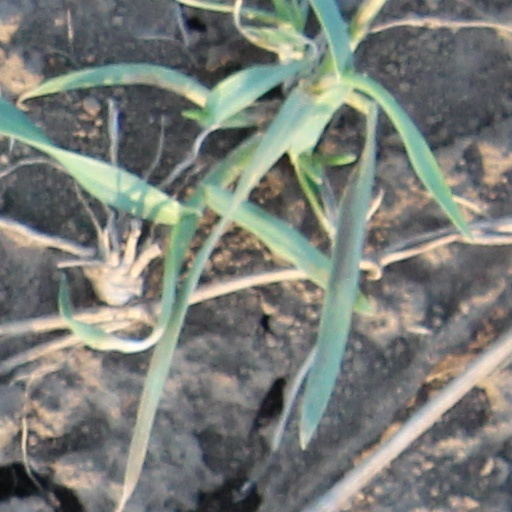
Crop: wheat